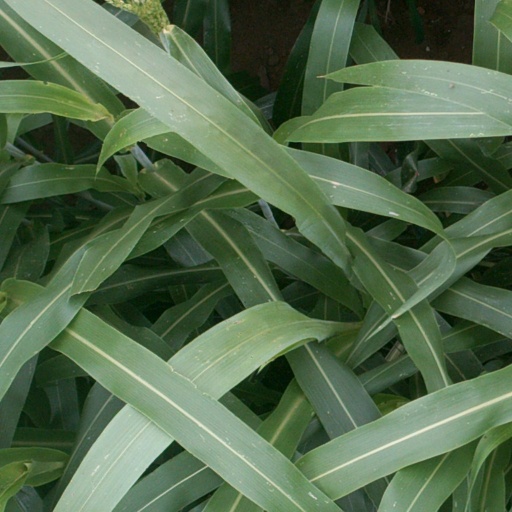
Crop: sorghum